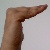
The image shows a hand gesture representing a space in Indian Sign Language.